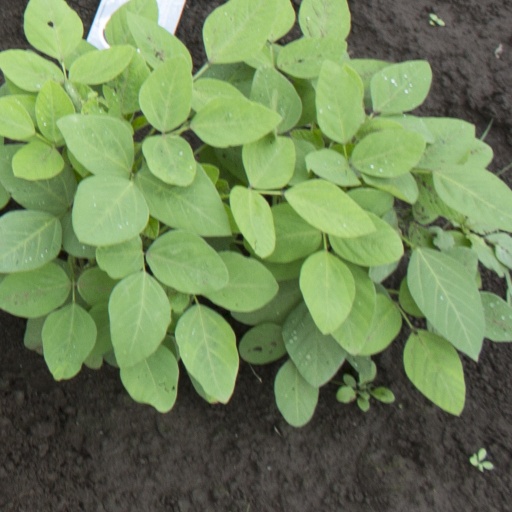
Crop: soybean